Dead at Daybreak

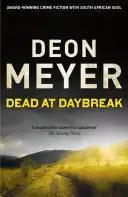

Dead at Daybreak is the second crime novel written by South African thriller novelist, Deon Meyer. Its Afrikaans title is "Orion", and it has been translated into English by Madeleine van Biljon.